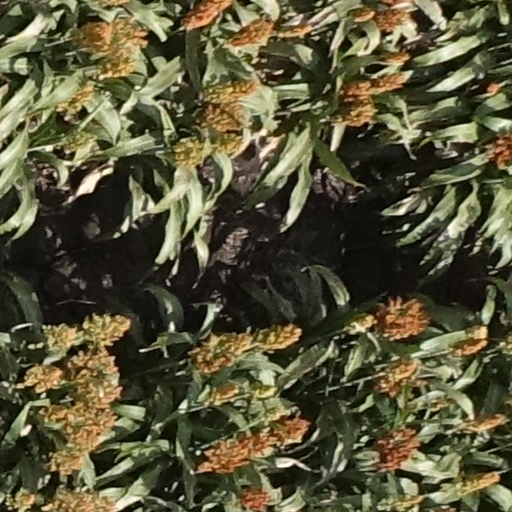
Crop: sorghum